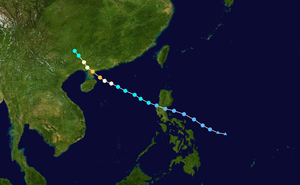
La saison 2015 des cyclones tropicaux dans l'océan Pacifique est une saison légèrement au-dessus de la moyenne qui a produit 40 dépressions tropicales dont 24 tempêtes tropicales et 21 typhons. La saison s'est déroulée tout au long de l'année 2015, bien que la plupart des cyclones tropicaux se soient développés de juillet à octobre. La première tempête de la saison, Mekkhala, s'est développée le 15 janvier, tandis que la dernière tempête de la saison, Melor, s'est dissipée le 17 décembre. La saison est marquée par le nommage d'au moins un système tropical chaque mois, une première depuis 1965, et par l'enregistrement d'un grand nombre de typhons des catégories 4 et 5. L'énergie des cyclones accumulée, la deuxième plus élevée depuis les années 1970, a été attribuée en partie au réchauffement anthropique.